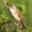
Label: bird